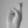
ASL letter: R